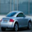
Label: automobile